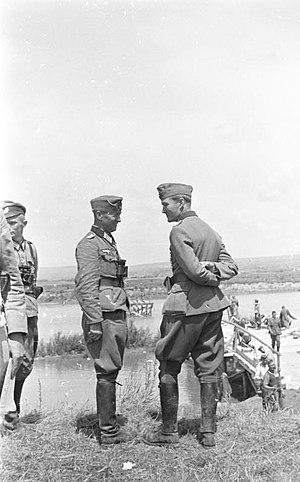
Joachim Otto August Achatius Kortzfleisch est un General der Infanterie allemand qui a servi au sein de la Heer dans la Wehrmacht pendant la Seconde Guerre mondiale.